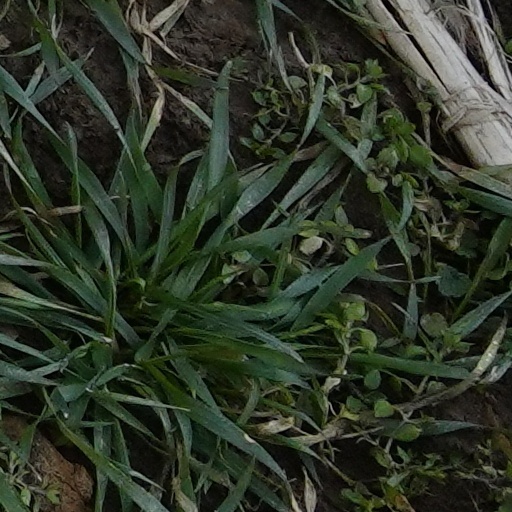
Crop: wheat